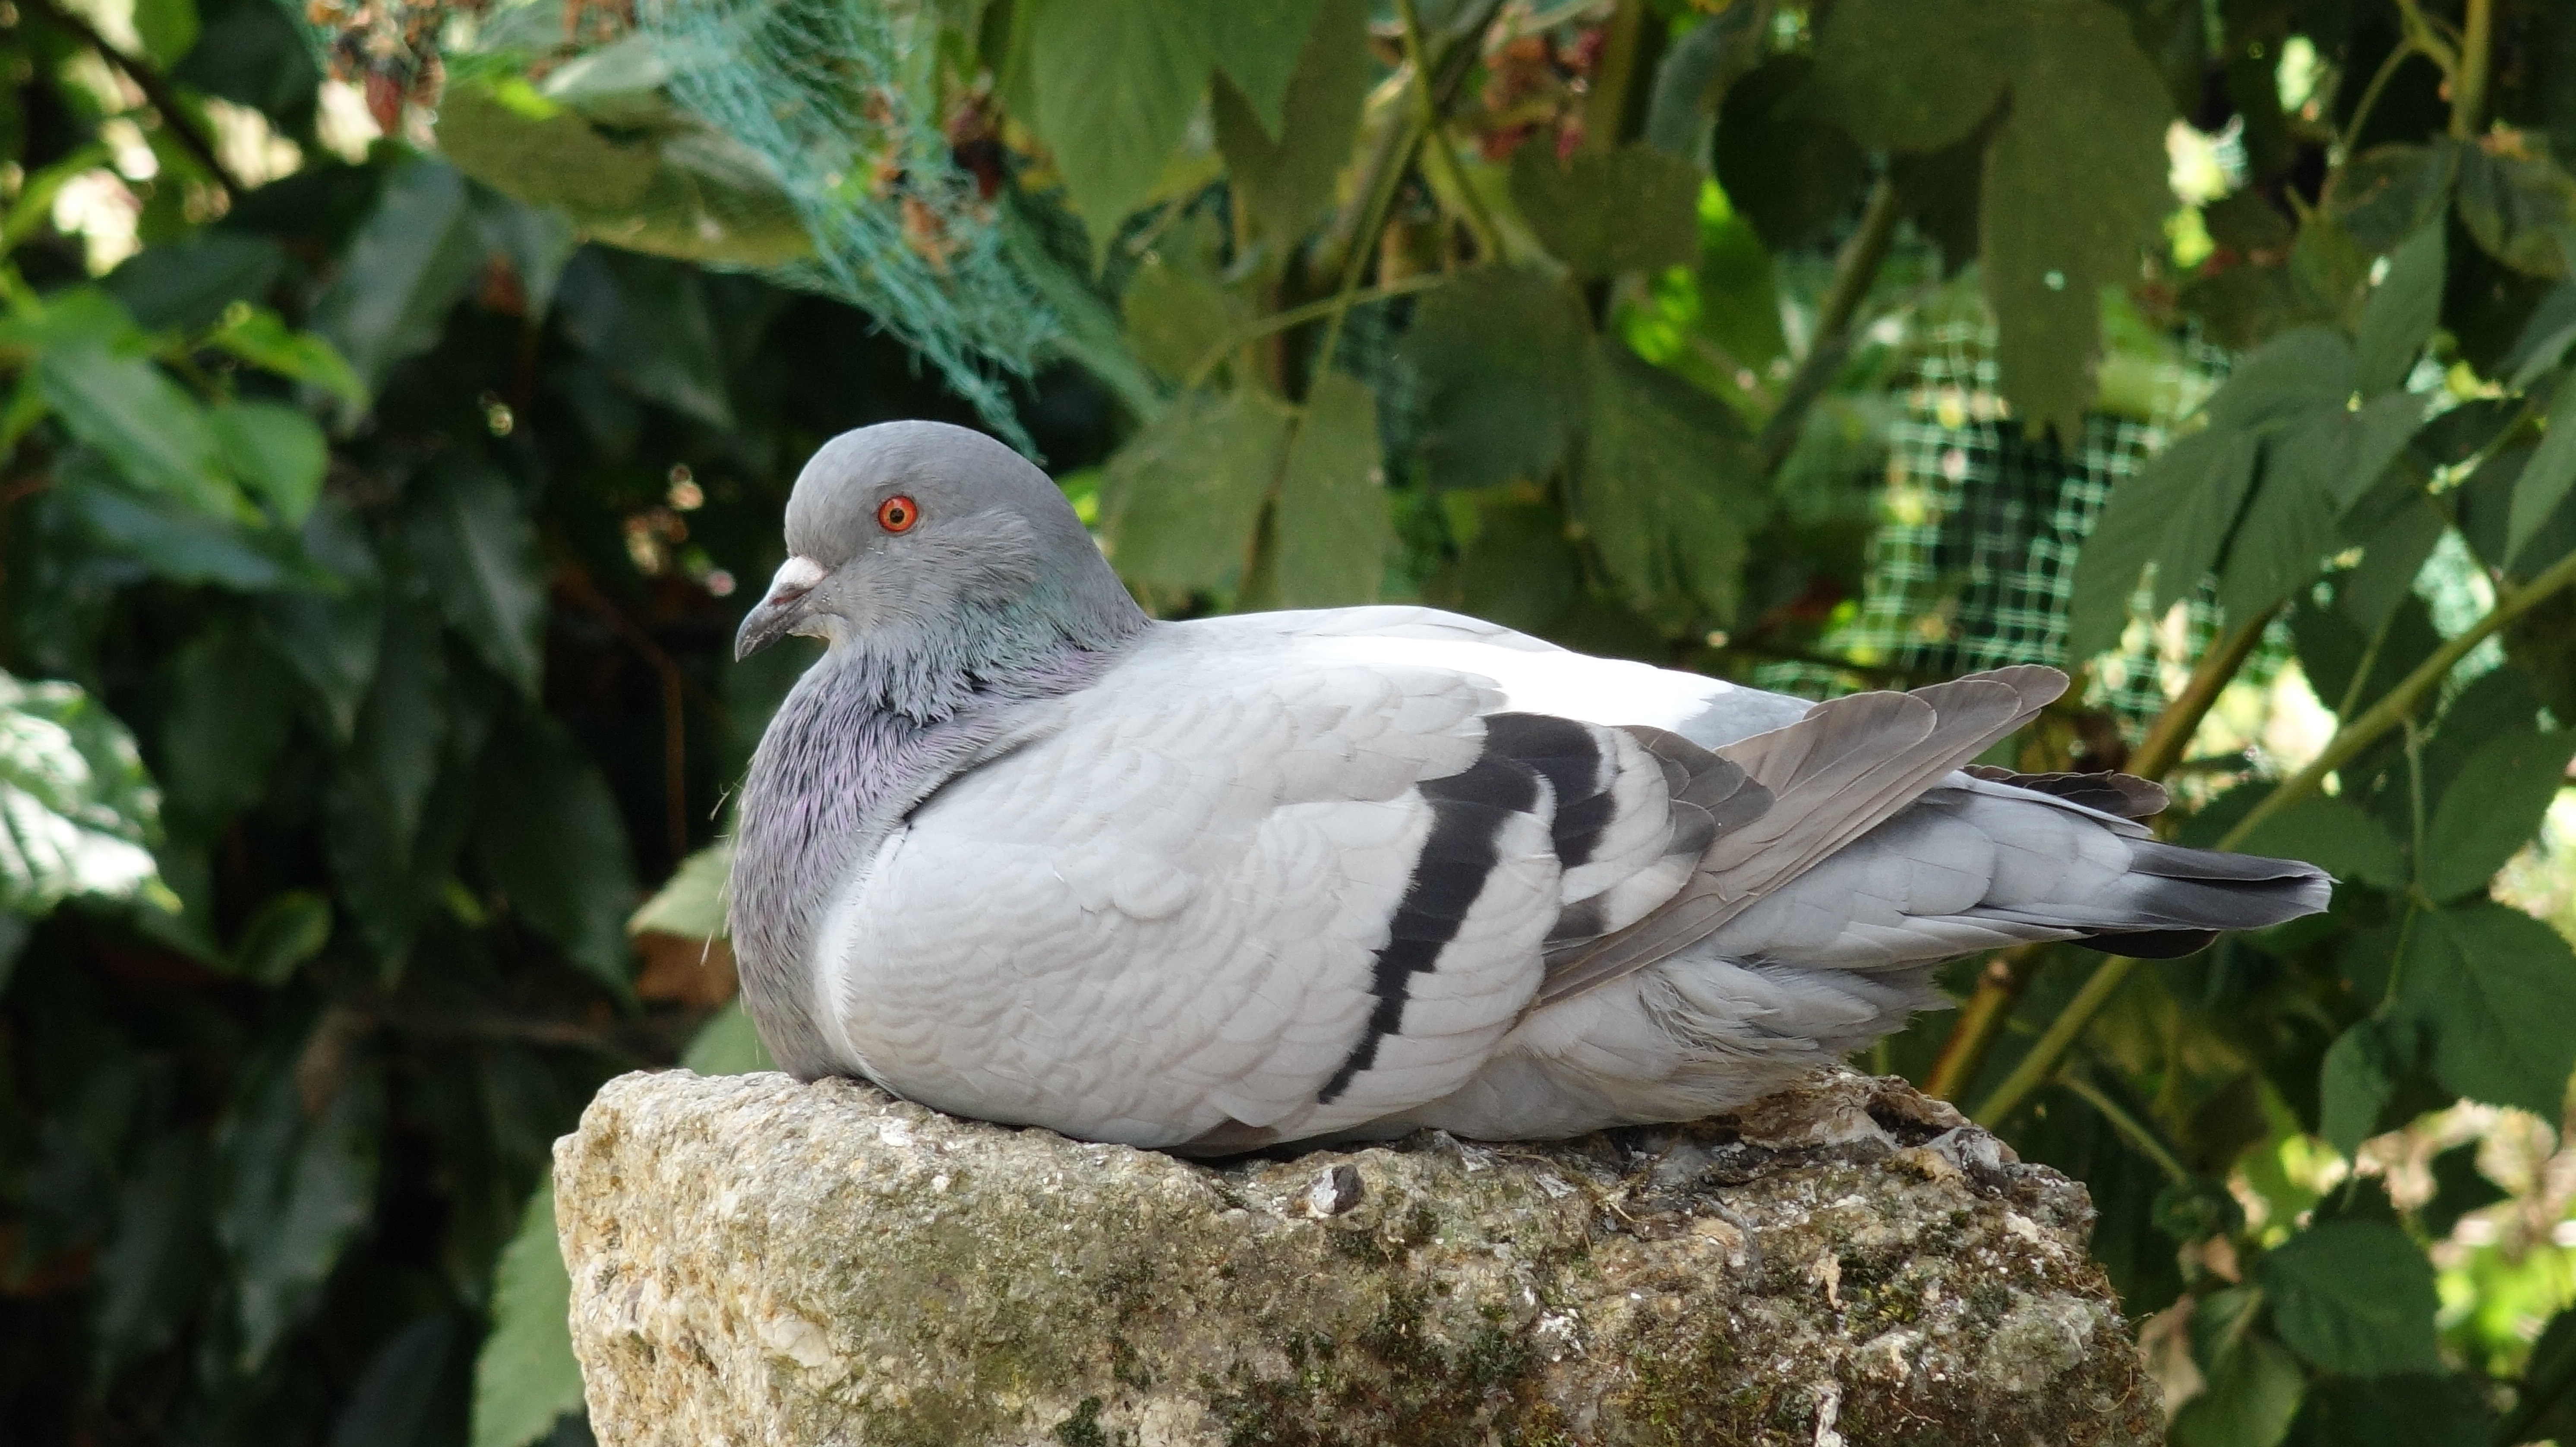
nature, bird, wildlife, waiting, zoo, beak, gray, feather, fauna, plumage, ornithology, pigeon, vertebrate, oiseau, pigeons and doves, stock dove